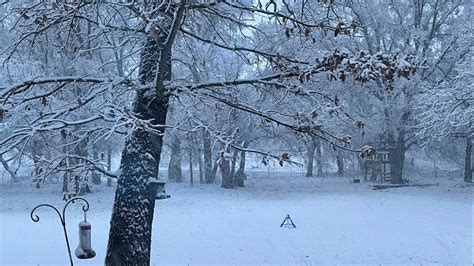
Weather: snow or frosty